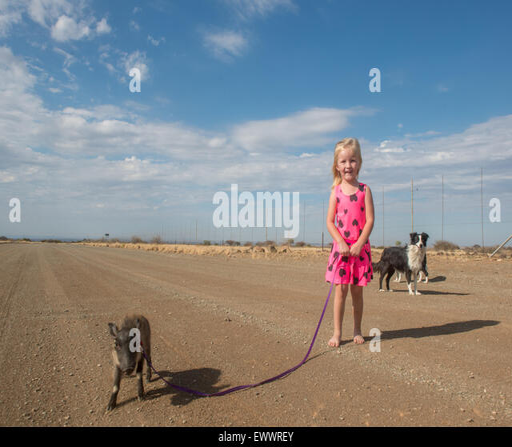
young girl with small pig on a leash and dog behind her in the middle of a dirt